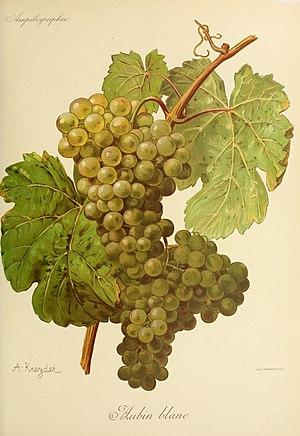
Illustration du cépage Aubin blanc par Alexis Kreyder dans l'ouvrage ""Ampélographie
L'aubin blanc, ou aubin, est un cépage blanc originaire de la vallée de la Moselle dans l'Est de la France.